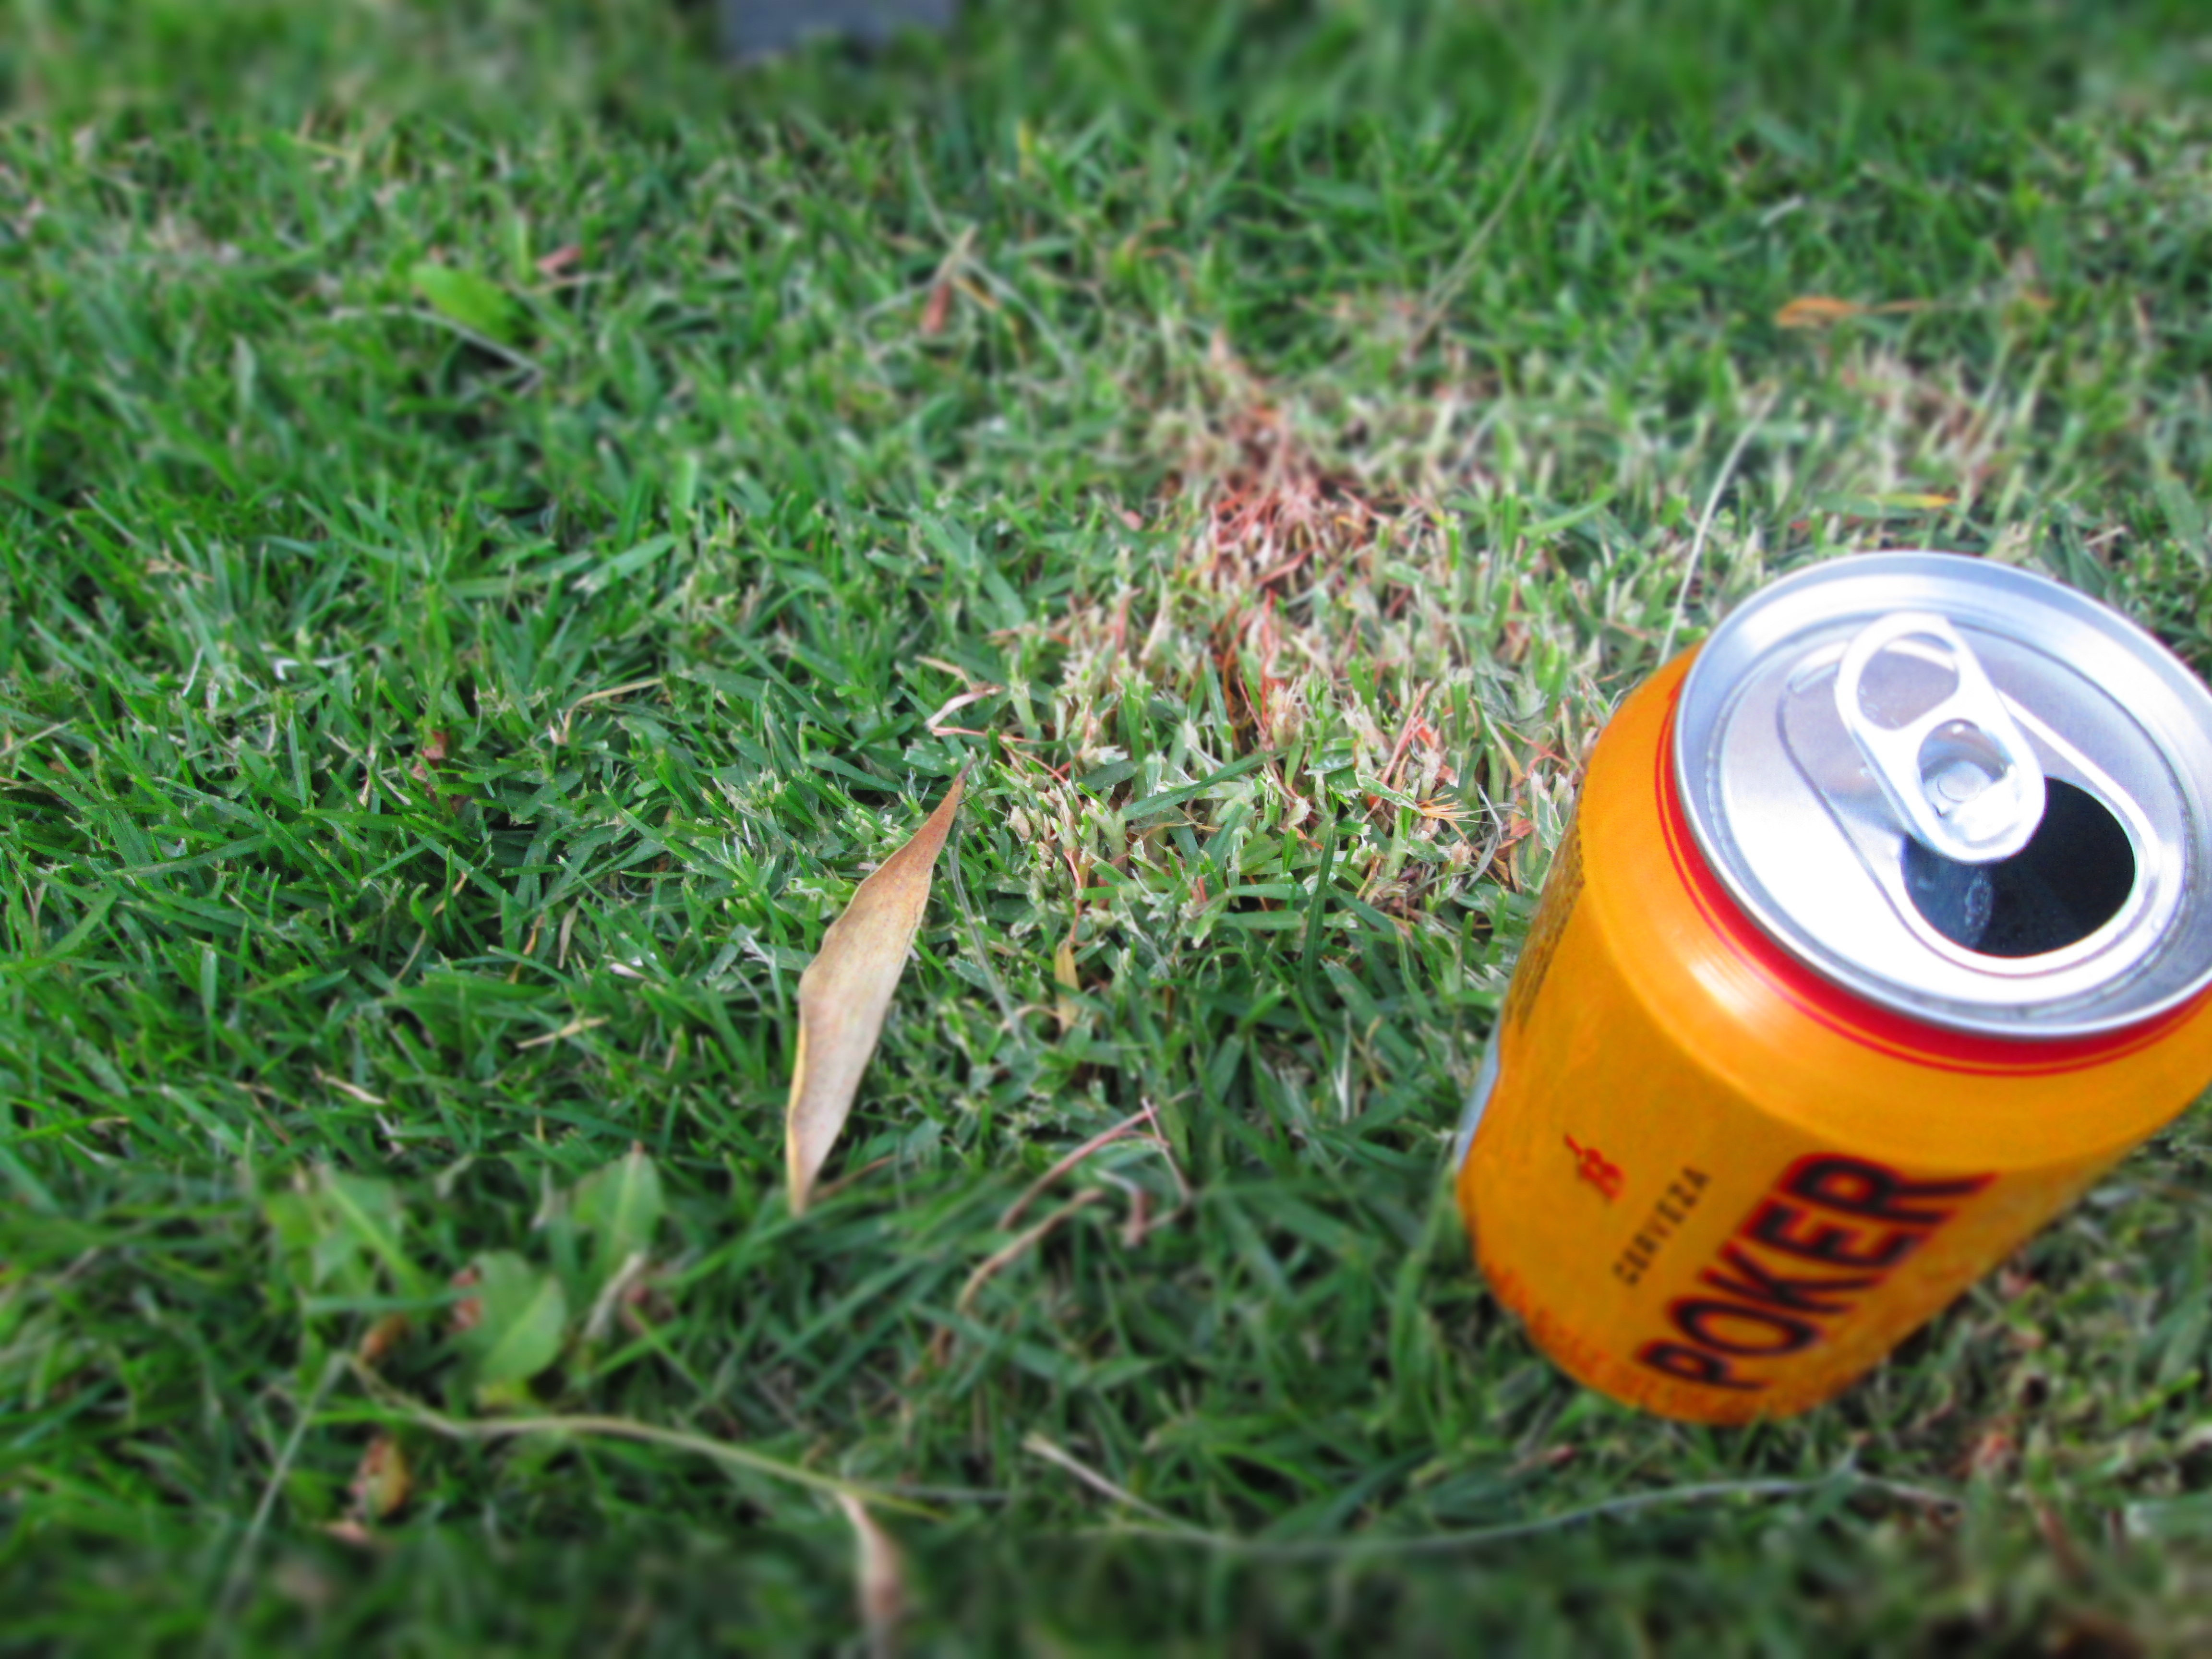
nature, grass, plant, lawn, wheel, green, yellow, beer